Slave-making ant

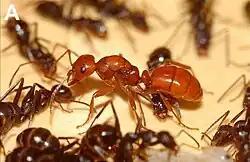
Queen and brood of the social parasite "Polyergus lucidus" with "Formica archboldi" workers

Slave-making ants or slaver ants are brood parasites that capture broods of other ant species to increase the worker force of their colony. After emerging in the slave-maker nest, slave workers work as if they were in their own colony, while parasite workers only concentrate on replenishing the labor force from neighboring host nests, a process called slave raiding.